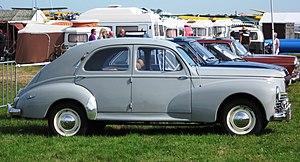
Les cargos du crépuscule est la quatrième histoire de la série Gil Jourdan de Maurice Tillieux. Elle est publiée pour la première fois du nᵒ 1113 au nᵒ 1137 du journal Spirou. Puis est publiée sous forme d'album en 1961.